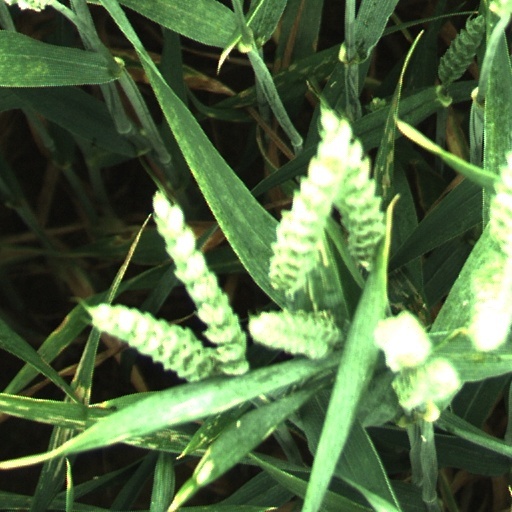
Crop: wheat